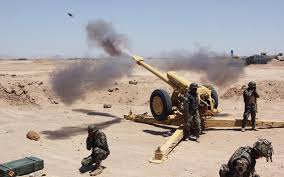
Label: D-30